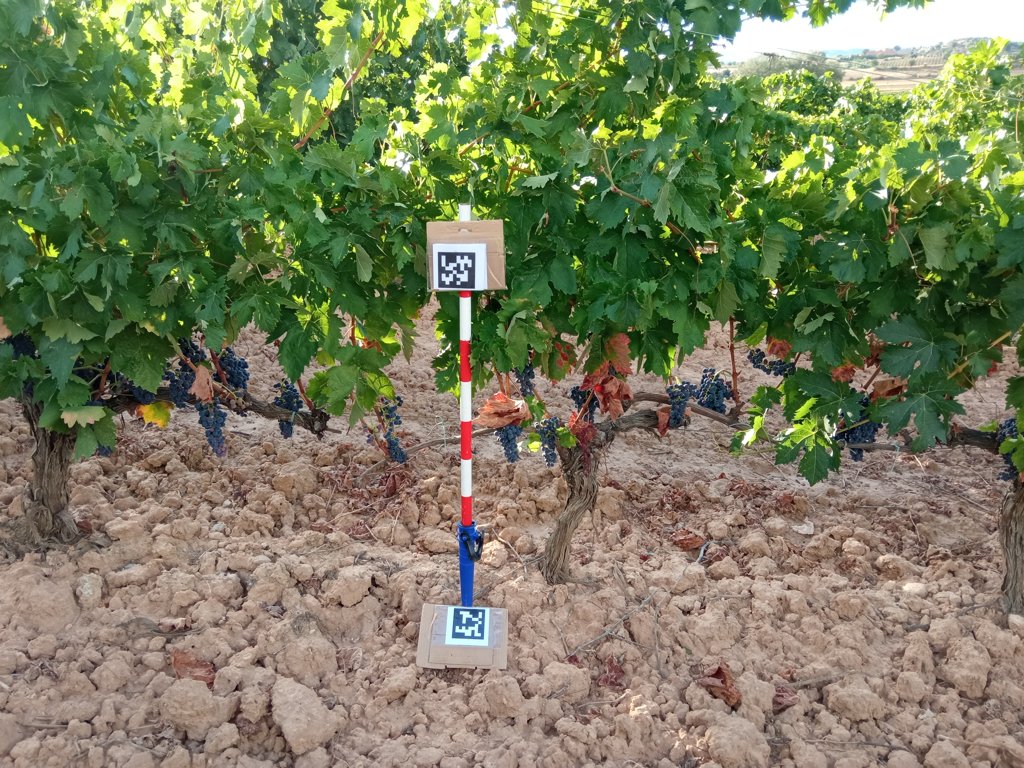
Berries visible: 693
Grape clusters: 19